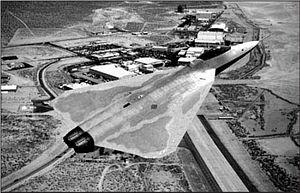
Les avions-X, ou X-planes en anglais, sont une série d'aéronefs expérimentaux, développés par les États-Unis en vue d'étudier et de développer des technologies novatrices ou de nouveaux concepts aérodynamiques. Certains de ces appareils, comme les Bell X-1 et North American X-15 ont été très médiatisés, le plus souvent pour faire valoir l'avance technologique américaine, d'autres comme le X-16 ont été entourés du plus grand secret. Le premier avion-X, le Bell X-1 fut piloté par Chuck Yeager le 19 janvier 1946.
Le Lockheed Martin X-44 MANTA est un projet d'avion militaire développé par Lockheed Martin pour étude par la National Aeronautics and Space Administration et l'United States Air Force dans les années 2000.